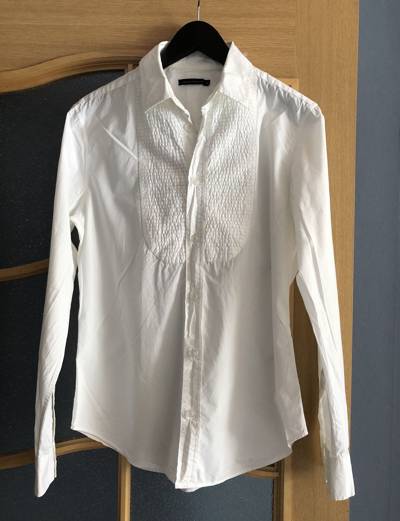
Waste category: clothes